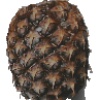
Label: pineapple